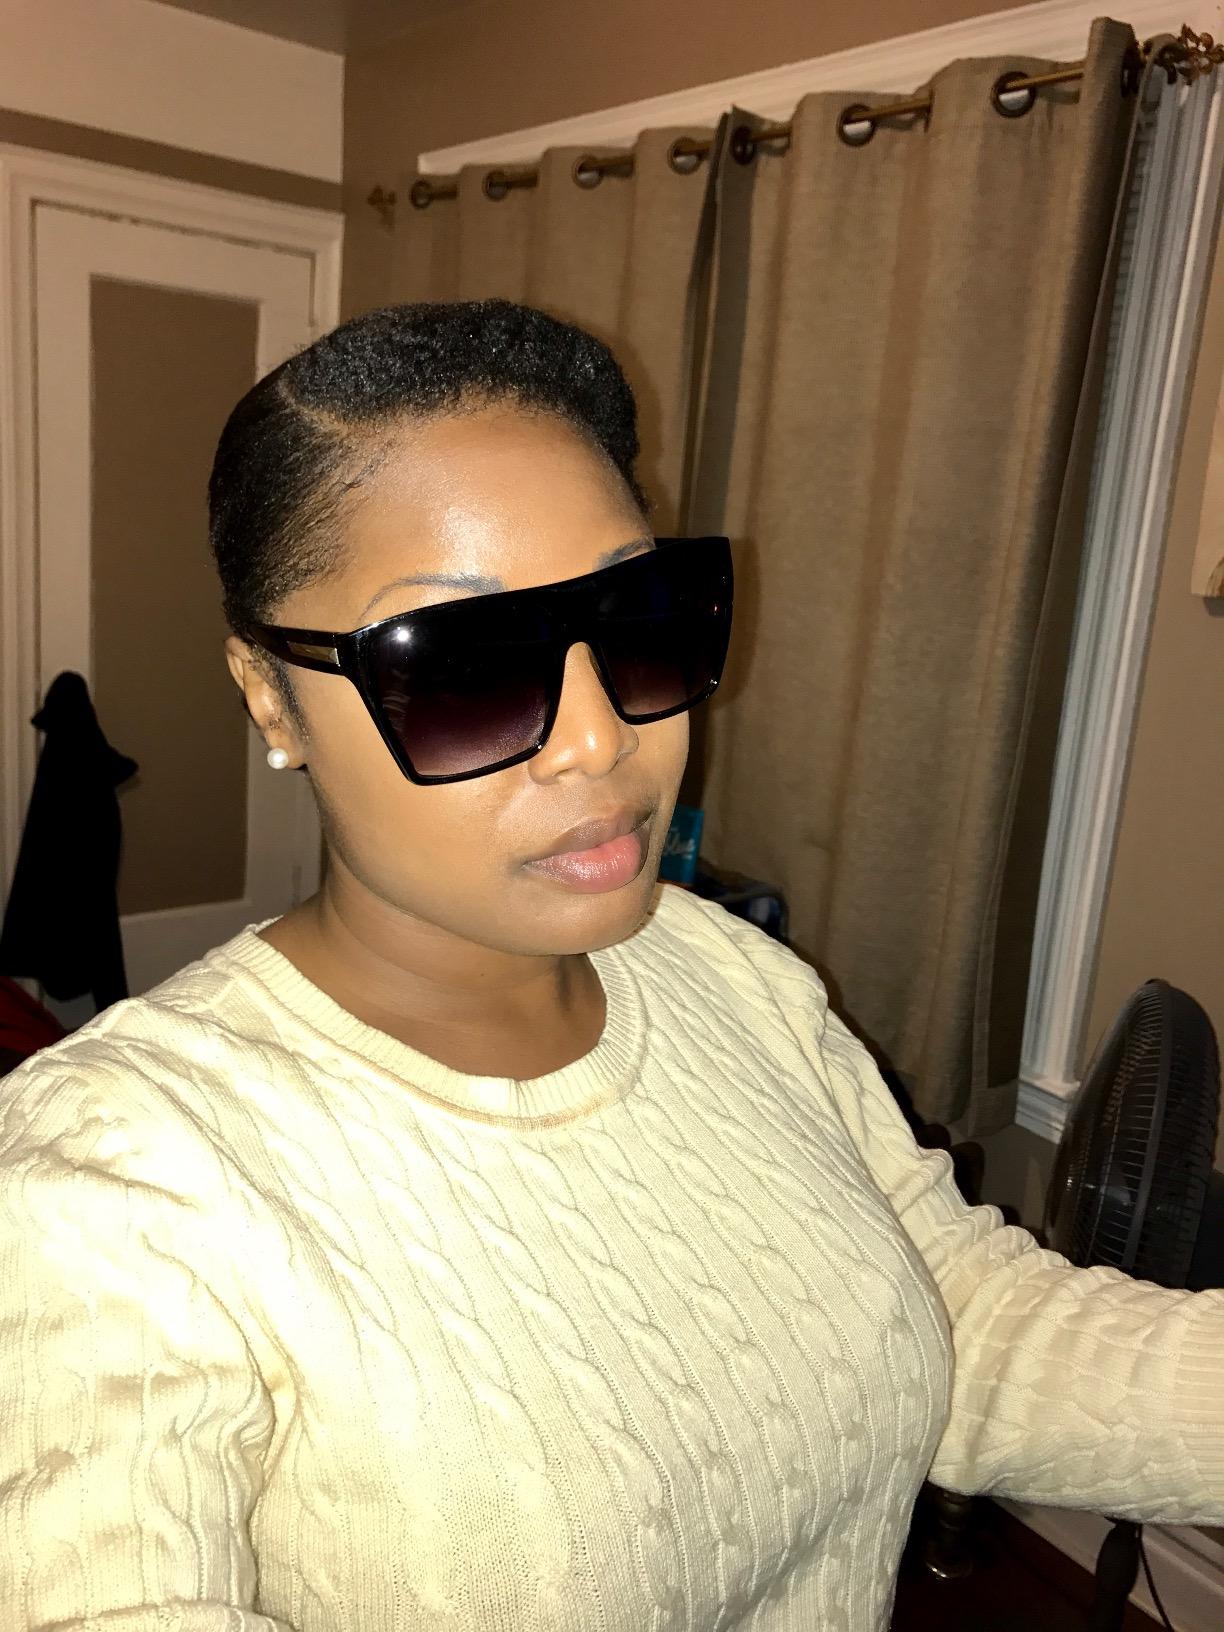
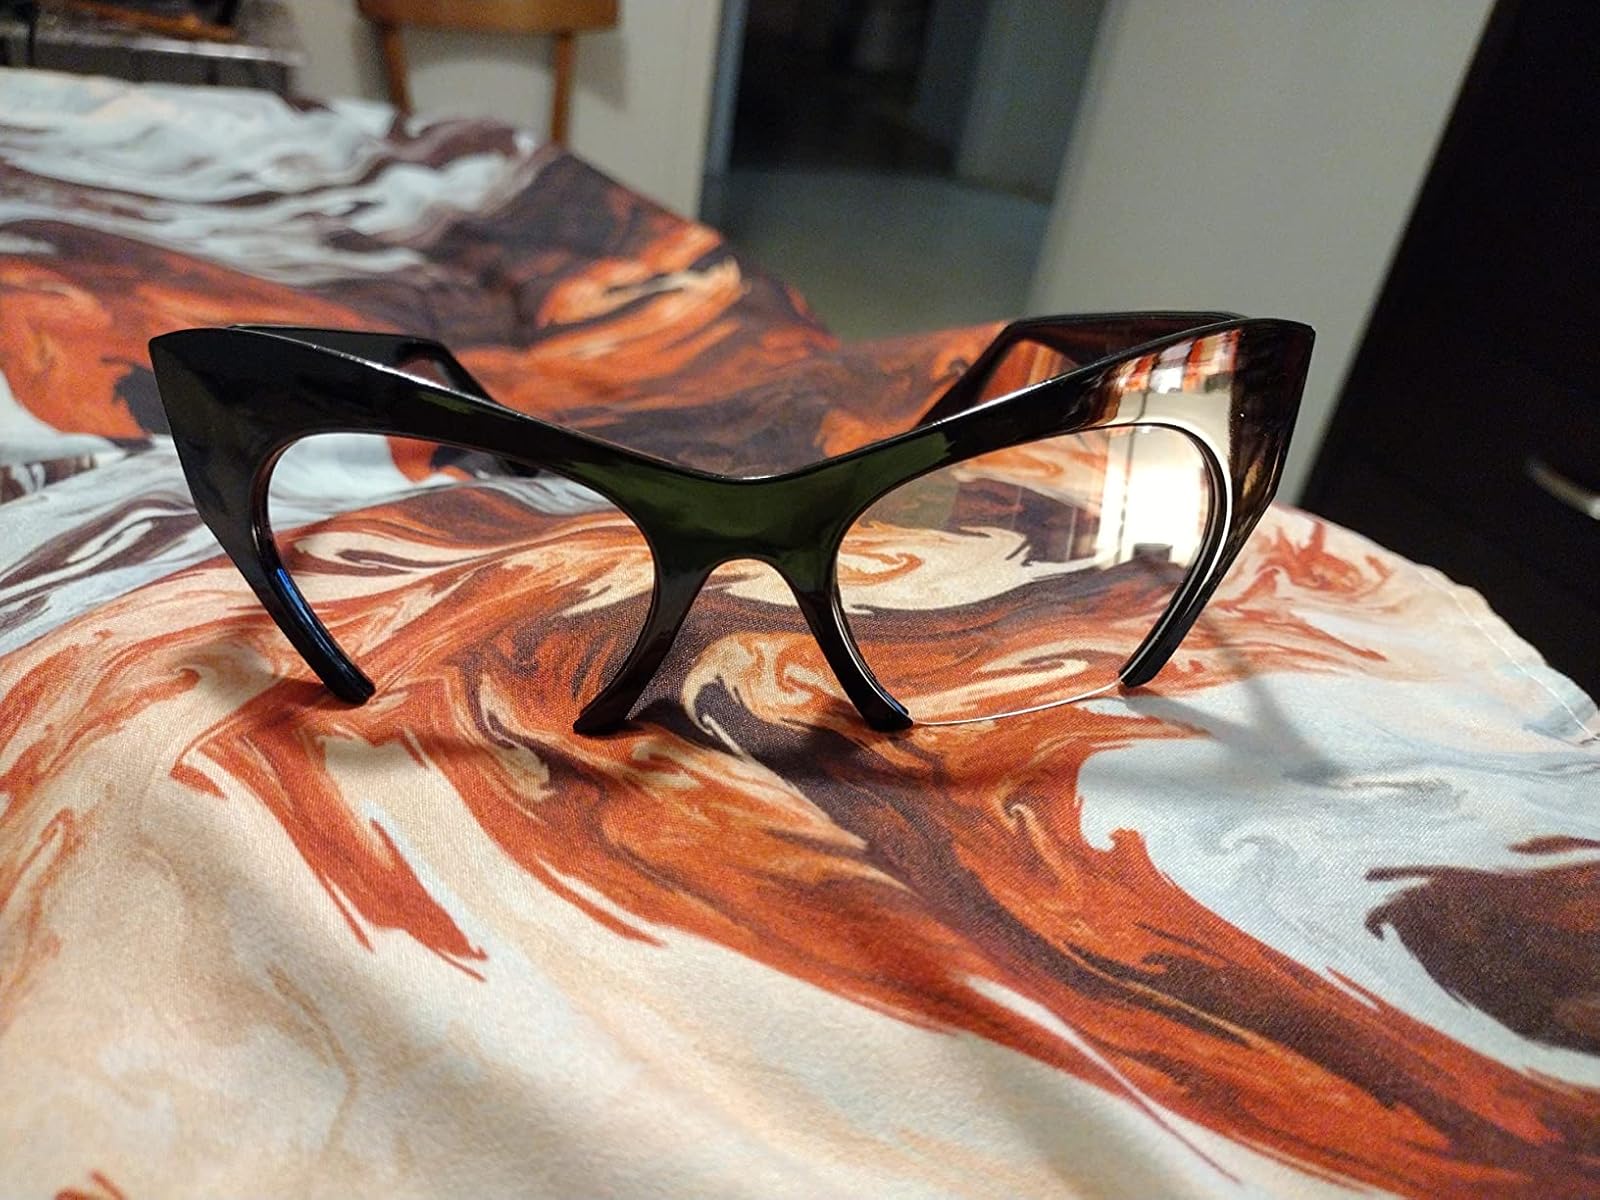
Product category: accessories_sunglasses
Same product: no